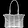
Label: Bag